2012 US Open (tennis)

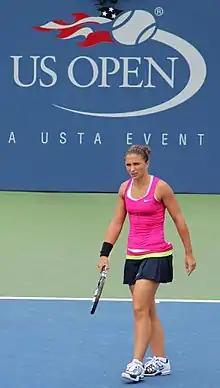
Sara Errani – Winner of Women's Doubles and Semifinalist of Women's Singles

Below is a series of tables for each of the competitions showing the ranking points on offer for each event.